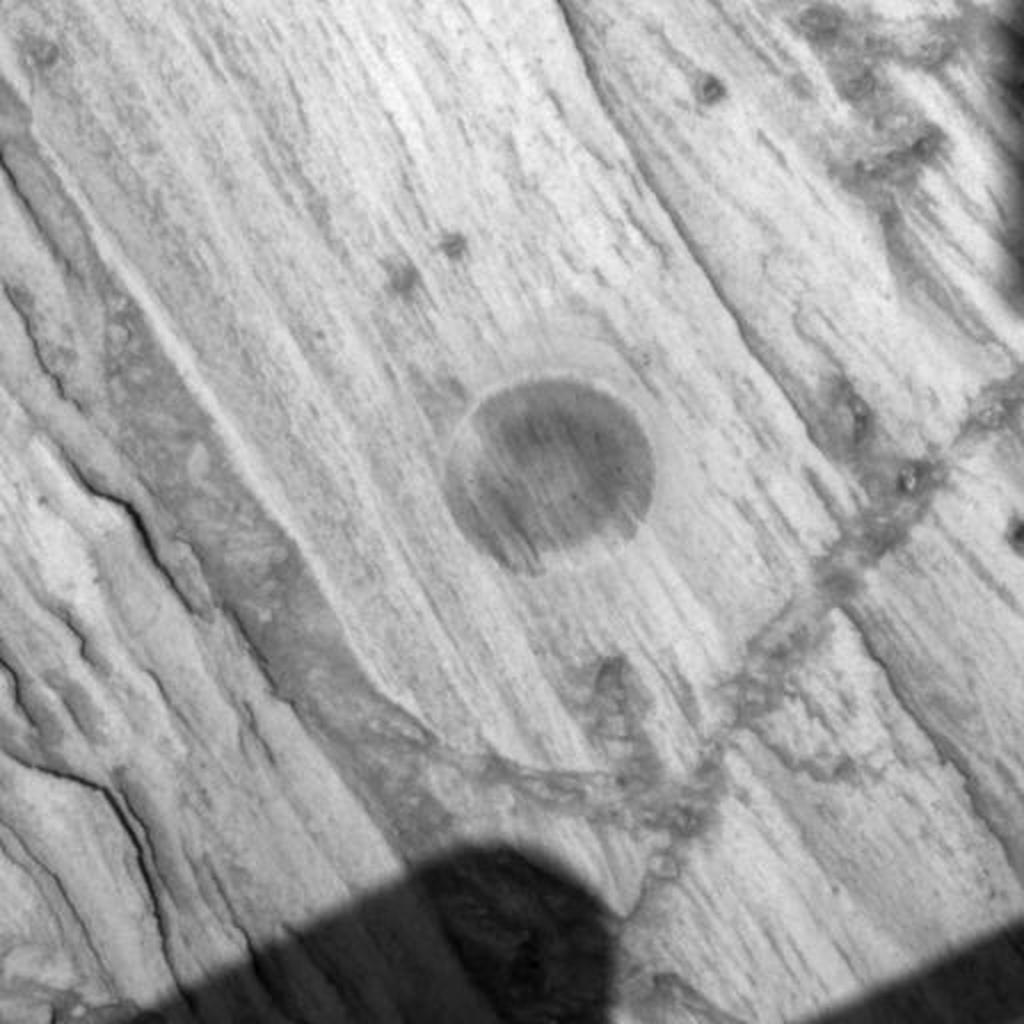
Surface features visible: Rock Abrasion Tool (RAT) Brushed Target, Rock Outcrops, Rock (Linear Features), Close-up Rock